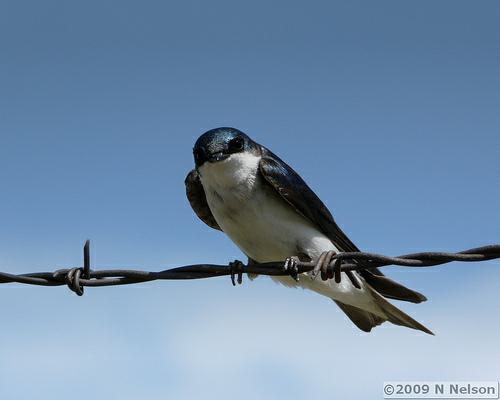
A photo of a tree swallow